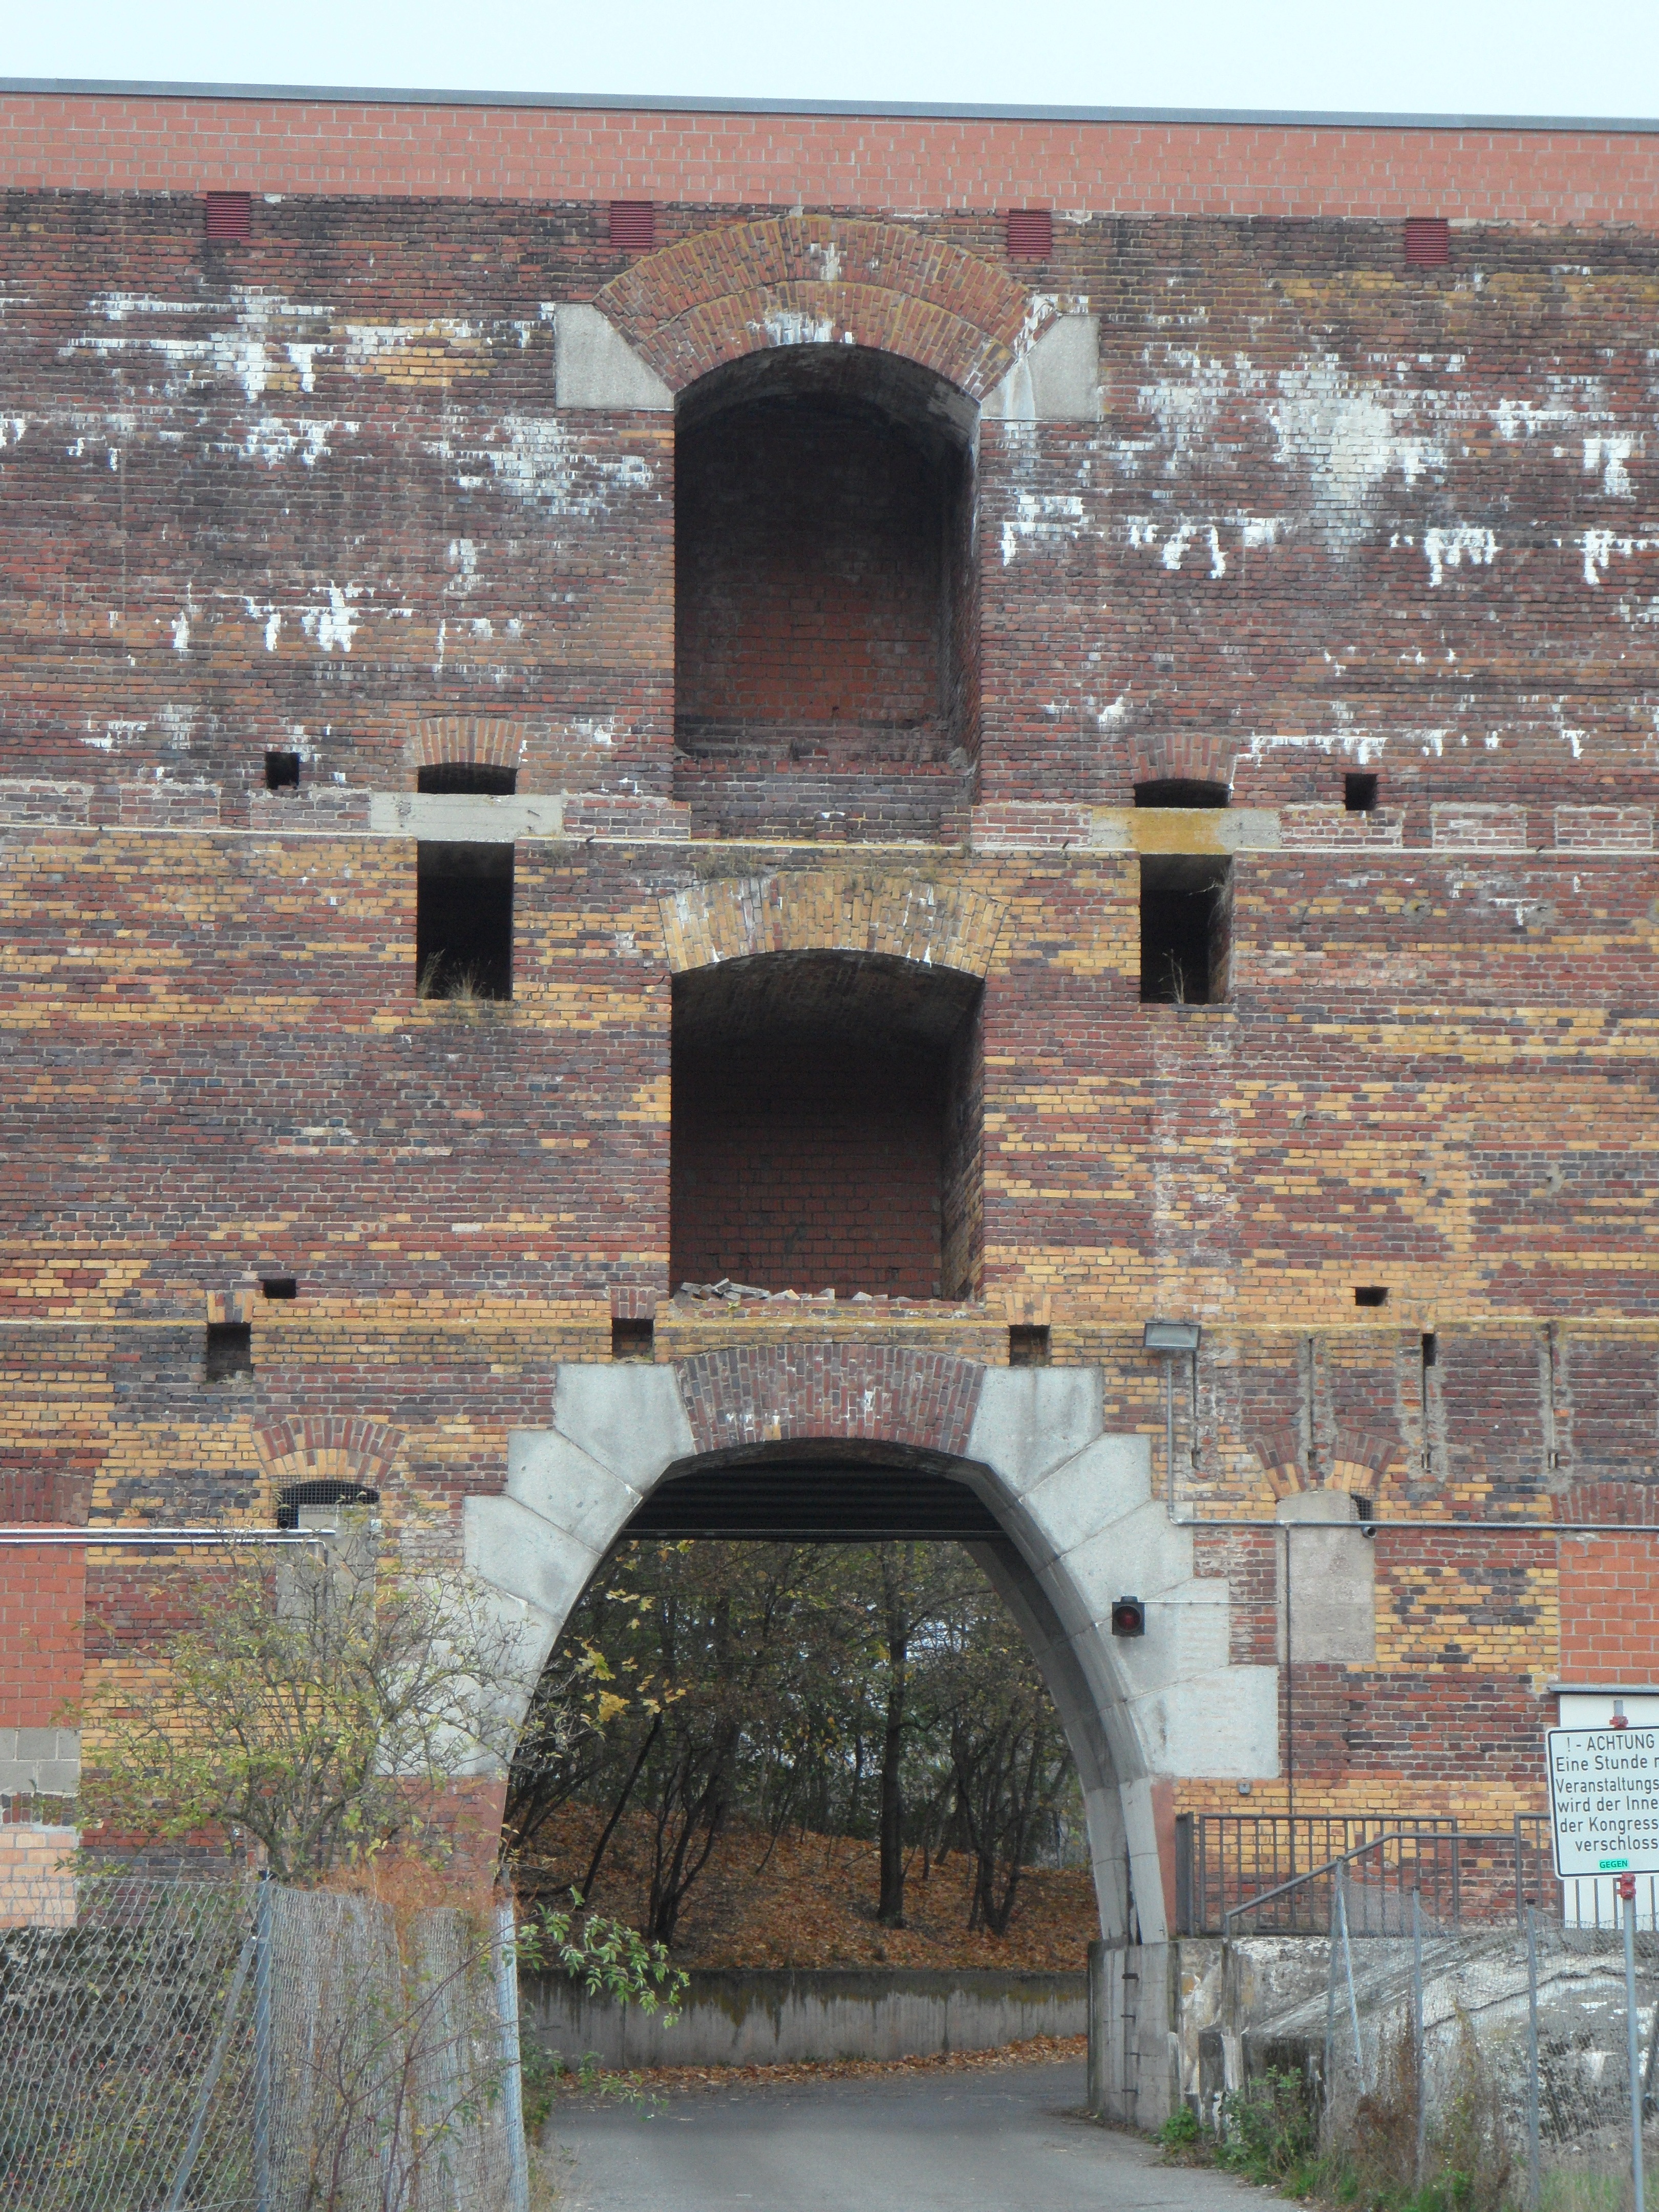
architecture, building, wall, arch, museum, fortification, brick, colosseum, ruins, archway, input, historically, nuremberg, sand stone, hitler, congress hall, ancient history, reich party day, ns time, documentation centre, former nazi party rally grounds